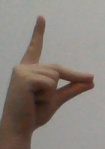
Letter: ta